Essen

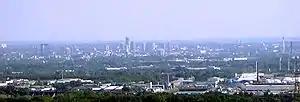
View over central Essen from Bottrop

Riots broke out in February 1917 following a breakdown in the supply of flour. There were then strikes in the Krupp factory.